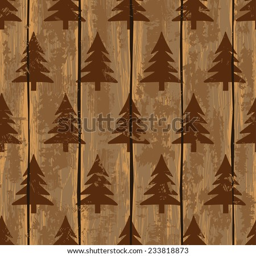
retro seamless pattern with trees on a wooden boards background